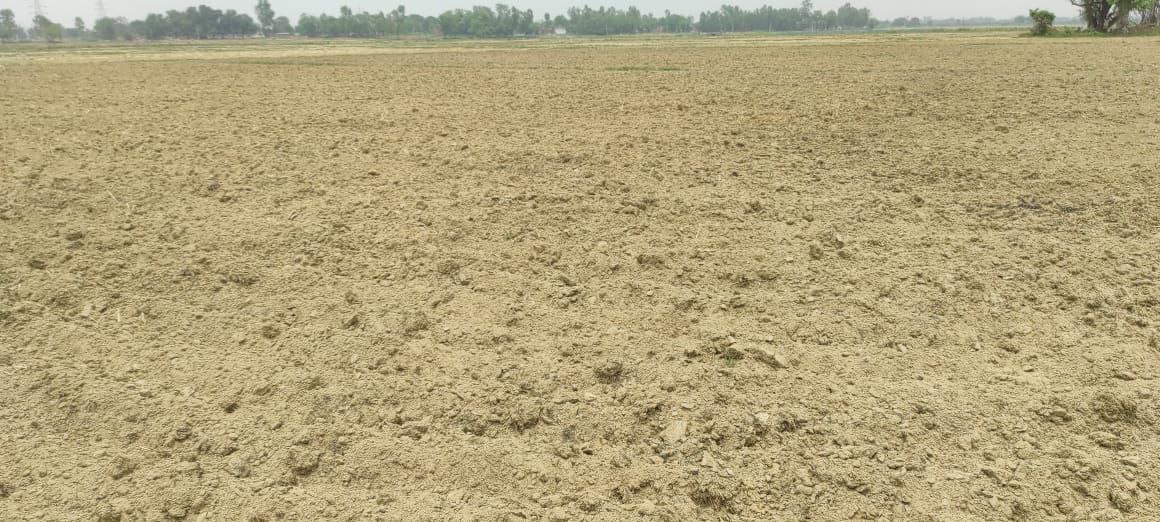
Soil type: Alluvial soil